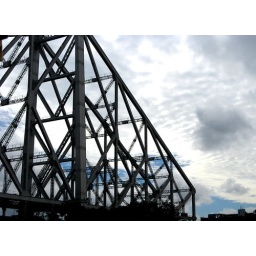
This was clicked at a cloudy morning... I was travelling in a boat at the river Ganga... n the boat was almost under the bridge.....!!